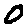
Label: 0